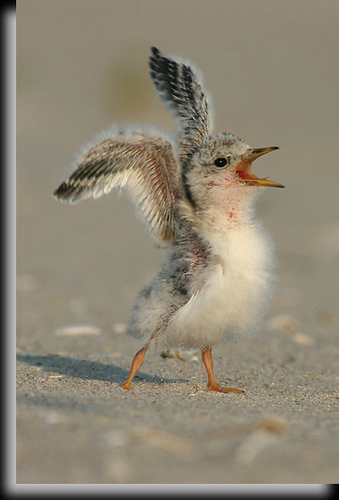
this young bird stands on orange legs and lifts up its wings to show off its light brown primaries which gradient into darker browns and blacks on its wings, and a tan breast.
this small baby bird is still fluffy, and has a small wingspan.
a fluffy (probably) chick of a brown small bird has white breast and belly and orange beak.
the bird has yellow thighs and a fluffy white belly.
this is a small bird with a white belly, grey and brown wings and a grey head.
this particular bird has a white belly and breast and a yellow beak with black spots
this bird has wings that are brown and has a white bellythe bird has a small fluffy white belly and tiny yellow bill.
this bird has wings that are brown and has a small orange bill
this bird has wings that are brown and has a white body
Species: Least Tern